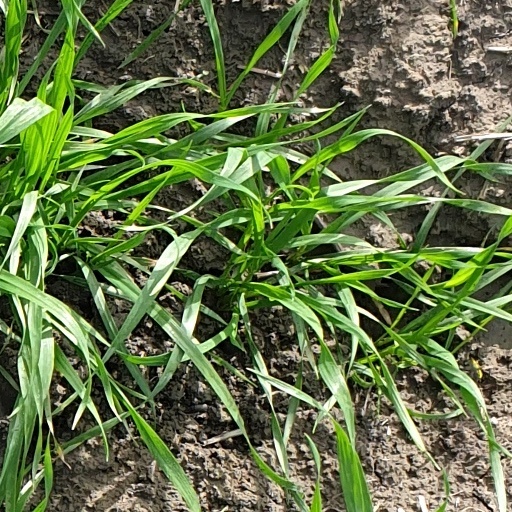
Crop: wheat